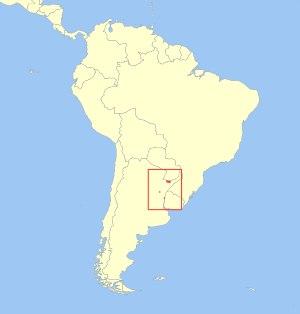
Ctenomys dorbignyi est une espèce qui fait partie des rongeurs de la famille des Ctenomyidae. Comme les autres membres du genre Ctenomys, appelés localement des tuco-tucos, c'est un petit mammifère d'Amérique du Sud bâti pour creuser des terriers. Ce rongeur est endémique d'Argentine où il est considéré comme étant presque en danger de disparition par l'UICN.